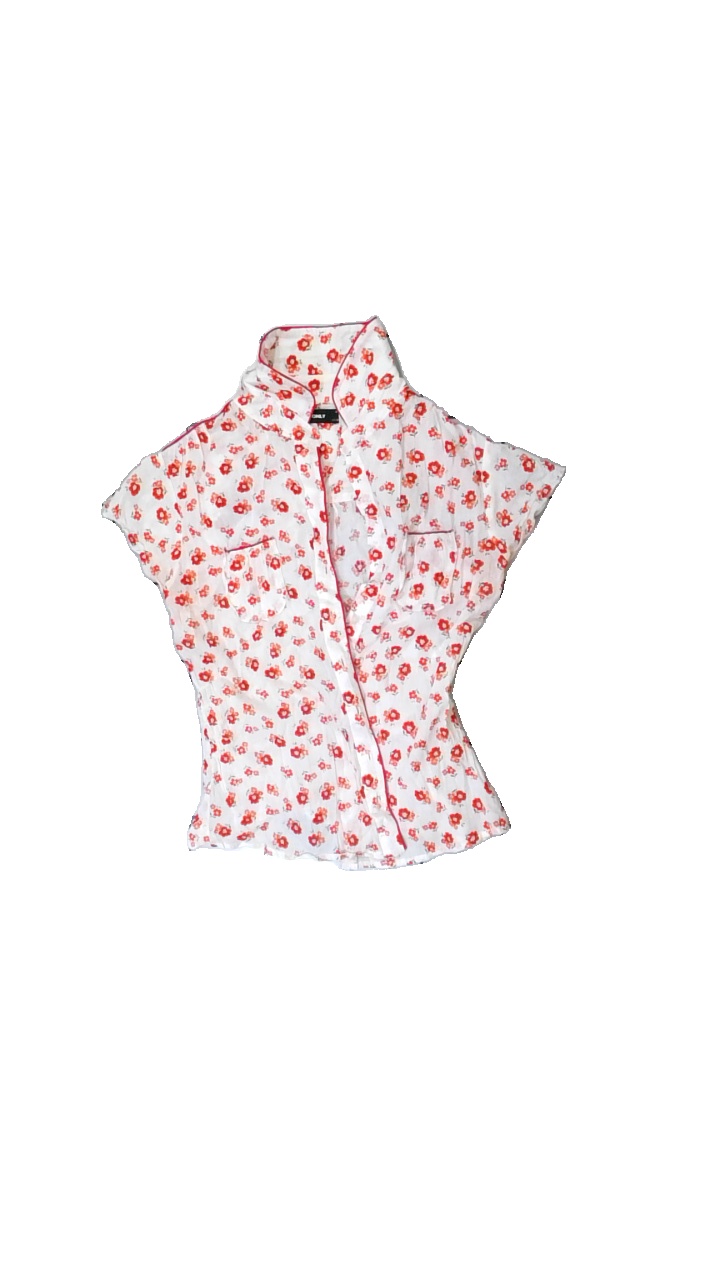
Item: Blouse (Ladies)
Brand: Only
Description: White blouse with red floral pattern
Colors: White, Red
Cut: Regular
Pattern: Floral print
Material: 79% cotton, 21% acrylic
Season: All
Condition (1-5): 2
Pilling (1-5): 3
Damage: Yellow collar
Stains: Minor
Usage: Export
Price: <50